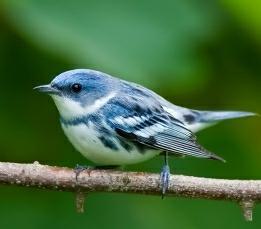
A photo of a cerulean warbler